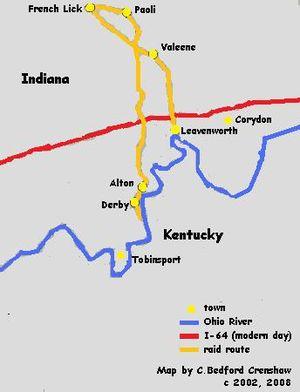
Le raid de Hines est une mission exploratoire confédérée menée par Thomas Hines, sur les ordres de John Hunt Morgan, dans l'État de l'Indiana en juin 1863, pendant la guerre de Sécession. La mission de Hines est de préparer les bases du raid de Morgan à travers la rivière Ohio, en Indiana et de l'Ohio pour s'assurer du soutien local des chevaliers du Cercle d'Or et des Copperheads à l'opération principale.